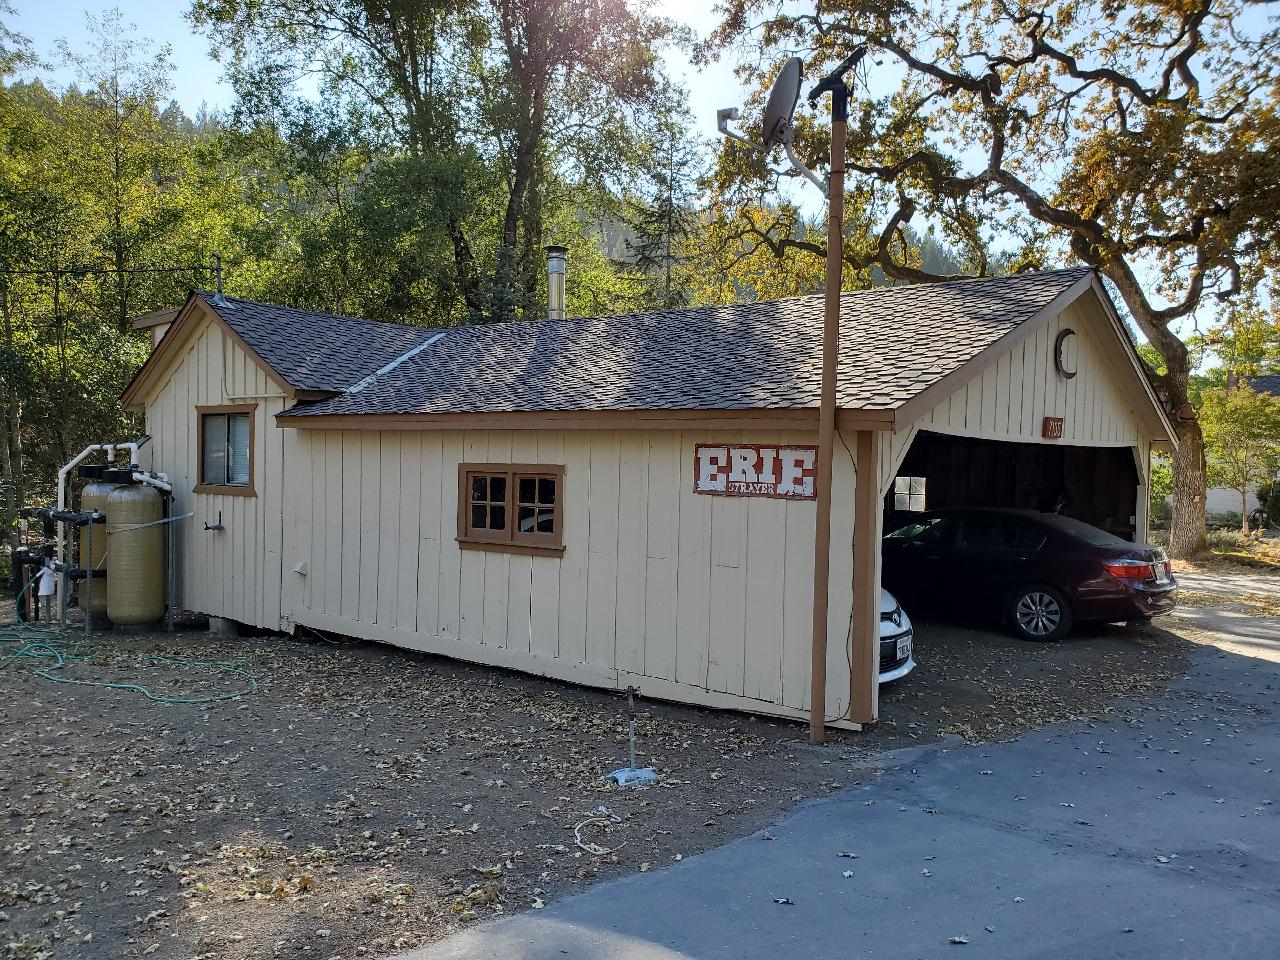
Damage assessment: no_damage